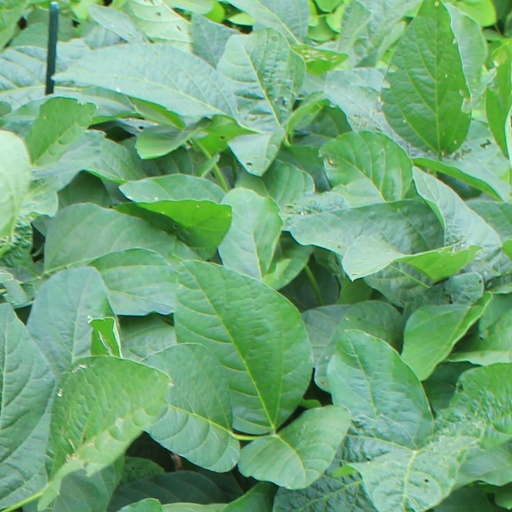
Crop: soybean